Rachel's Tomb

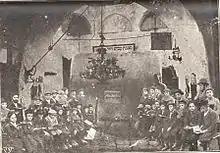
Etz Chaim Talmud Torah students visiting the tomb, 1930s

In 1806 François-René Chateaubriand described it as "a square edifice, surmounted with a small dome: it enjoys the privileges of a mosque, for the Turks as well as the Arabs, honour the families of the patriarchs. [..] it is evidently a Turkish edifice, erected in memory of a santon.